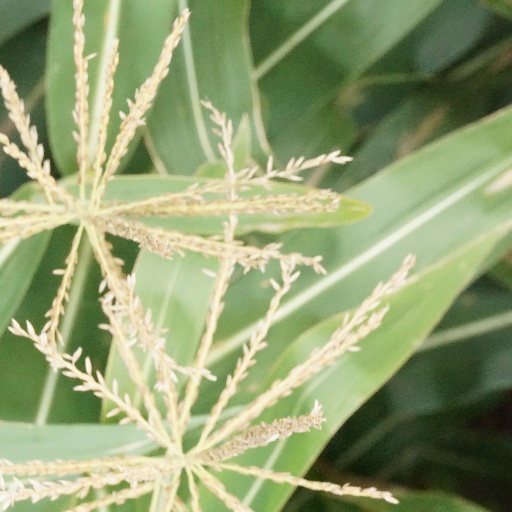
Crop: maize; corn